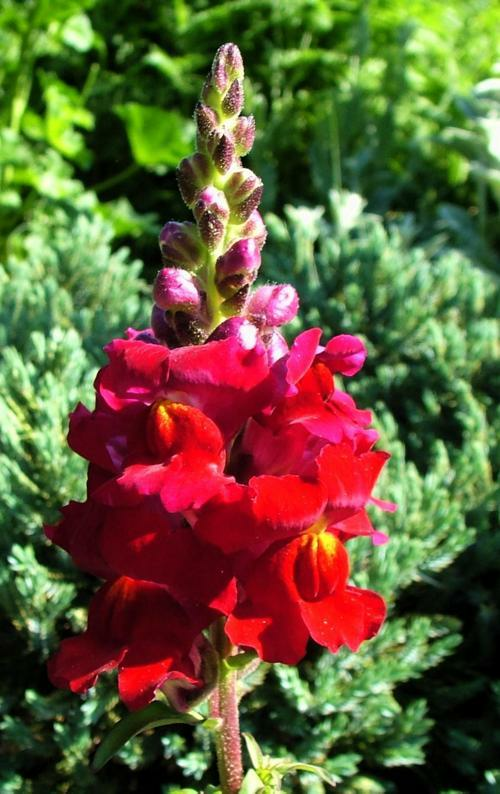
Flower: snapdragon